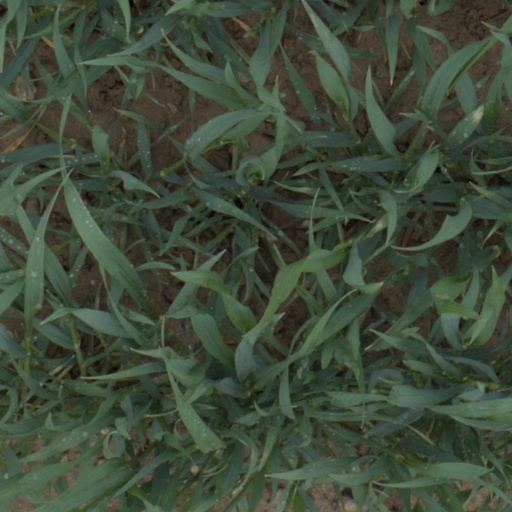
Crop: wheat